Rage at Dawn

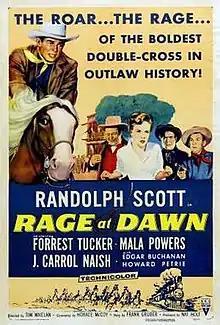
Theatrical release poster

Rage at Dawn is a 1955 American Technicolor Western film directed by Tim Whelan, and starring Randolph Scott, Forrest Tucker, Mala Powers, and J. Carrol Naish. It purports to tell the true story of the Reno Brothers, an outlaw gang which terrorized the American Midwest, particularly Southern Indiana, in the period immediately following the American Civil War.